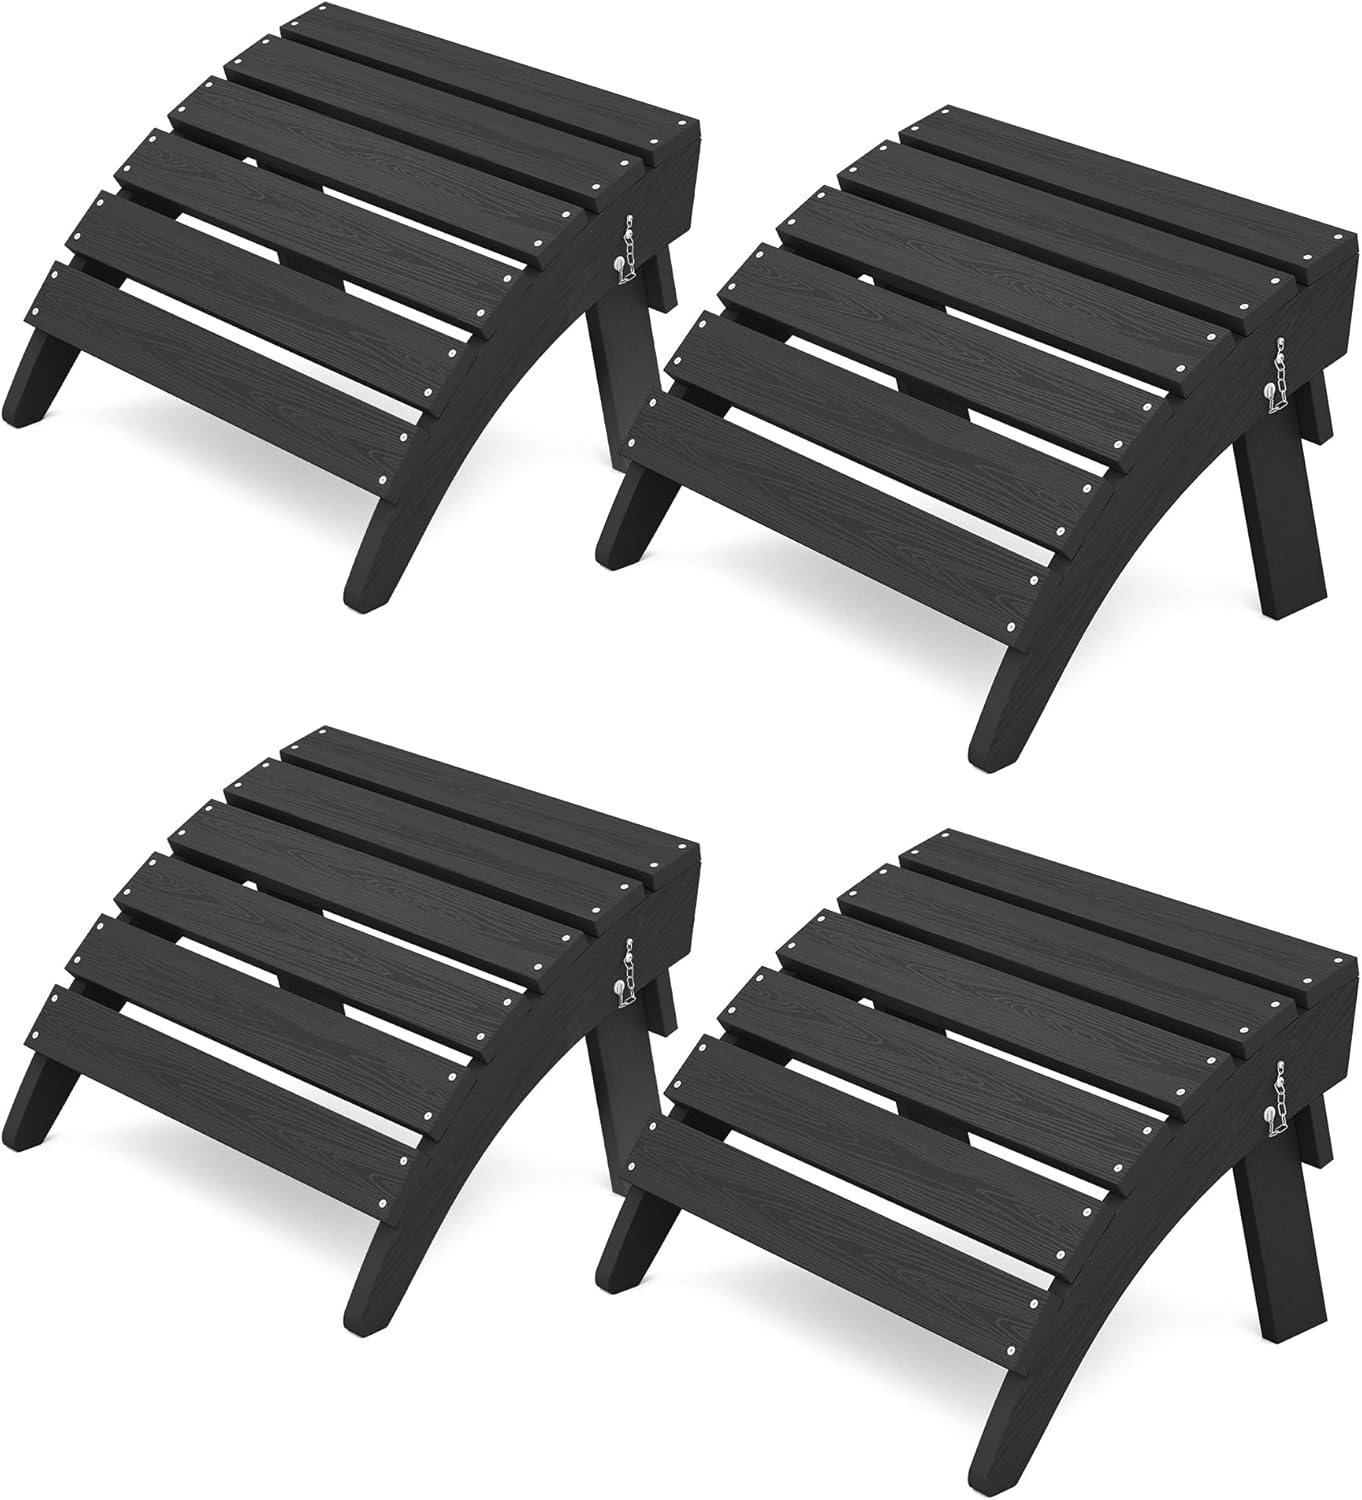
KINGYES Folding Adirondack Ottomans Set of 4 for Adirondack Chair, Black
Overview Product Dimensions : 19.29"D x 16.34"W x 13.38"H Color : Black Brand : KINGYES Style : Modern Manufacturer : KINGYES Top Material Type HDPE : Assembly Required No : Top Material Type HDPE : Assembly Required No About this item [Space-Saving Design]: The KINGYES Folding Adirondack Ottoman is designed with a foldable feature, making it compact and easy to store under your chair when not in use. This space-saving innovation is perfect for any outdoor enthusiast. [Instant Comfort]: No assembly required for the KINGYES Adirondack Footstool. Unbox and enjoy immediate relaxation with this portable and convenient footrest, designed for seamless integration into your outdoor living space. [Durable Construction]: Crafted with high-density polyethylene (HDPE), the KINGYES Adirondack Chair Ottoman offers a load capacity of 150 lbs, ensuring stability and durability for long-lasting use. [Low Maintenance]: Enjoy the hassle-free ownership of the KINGYES Adirondack Foot Rest. Its HDPE material requires no painting, staining, or waterproofing, making it the ultimate low-maintenance outdoor accessory. [Customer-Centric Service]: At KINGYES, we pride ourselves on exceptional customer service. Should you have any questions or concerns about your Adirondack Chair Ottoman, our team is always ready to assist. [Ergonomic Design]: The KINGYES Folding Adirondack Footrest features an ergonomic design that provides optimal support and comfort, making it an ideal addition to your outdoor relaxation area. [Weather-Resistant Material]: Constructed from HDPE, the KINGYES Adirondack Ottoman is designed to withstand all weather conditions, ensuring it remains robust and functional in any climate. [Versatile Companion]: The KINGYES Folding Adirondack Footrest is the perfect companion to your Adirondack chair, offering a comfortable and stylish footrest that enhances the overall outdoor experience. [Stylish and Elegant]: With a wood-like grain design, the KINGYES Adirondack Ottoman adds a touch of sophistication to your outdoor decor, blending seamlessly with any patio or garden setting.
Brand: KINGYES
Category: Furniture > Outdoor Furniture > Outdoor Ottomans > Foldable Ottomans